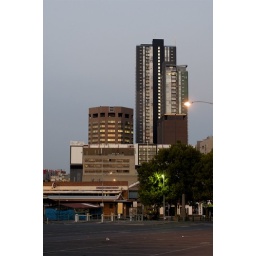
I like the clarity of these buildings despite the low light. And the green glow of the street light under the trees.